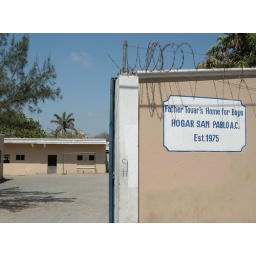
out in front of the abandoned boys home